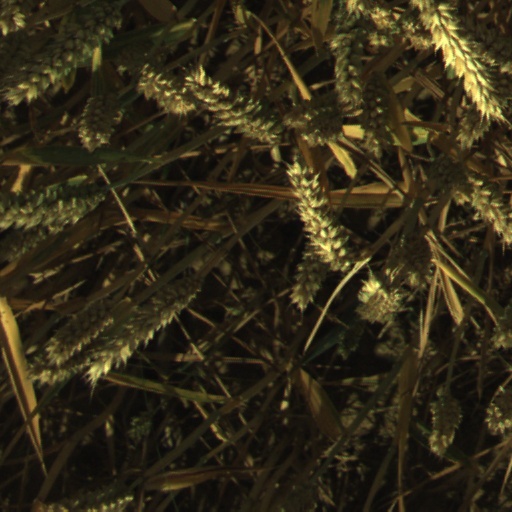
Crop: wheat